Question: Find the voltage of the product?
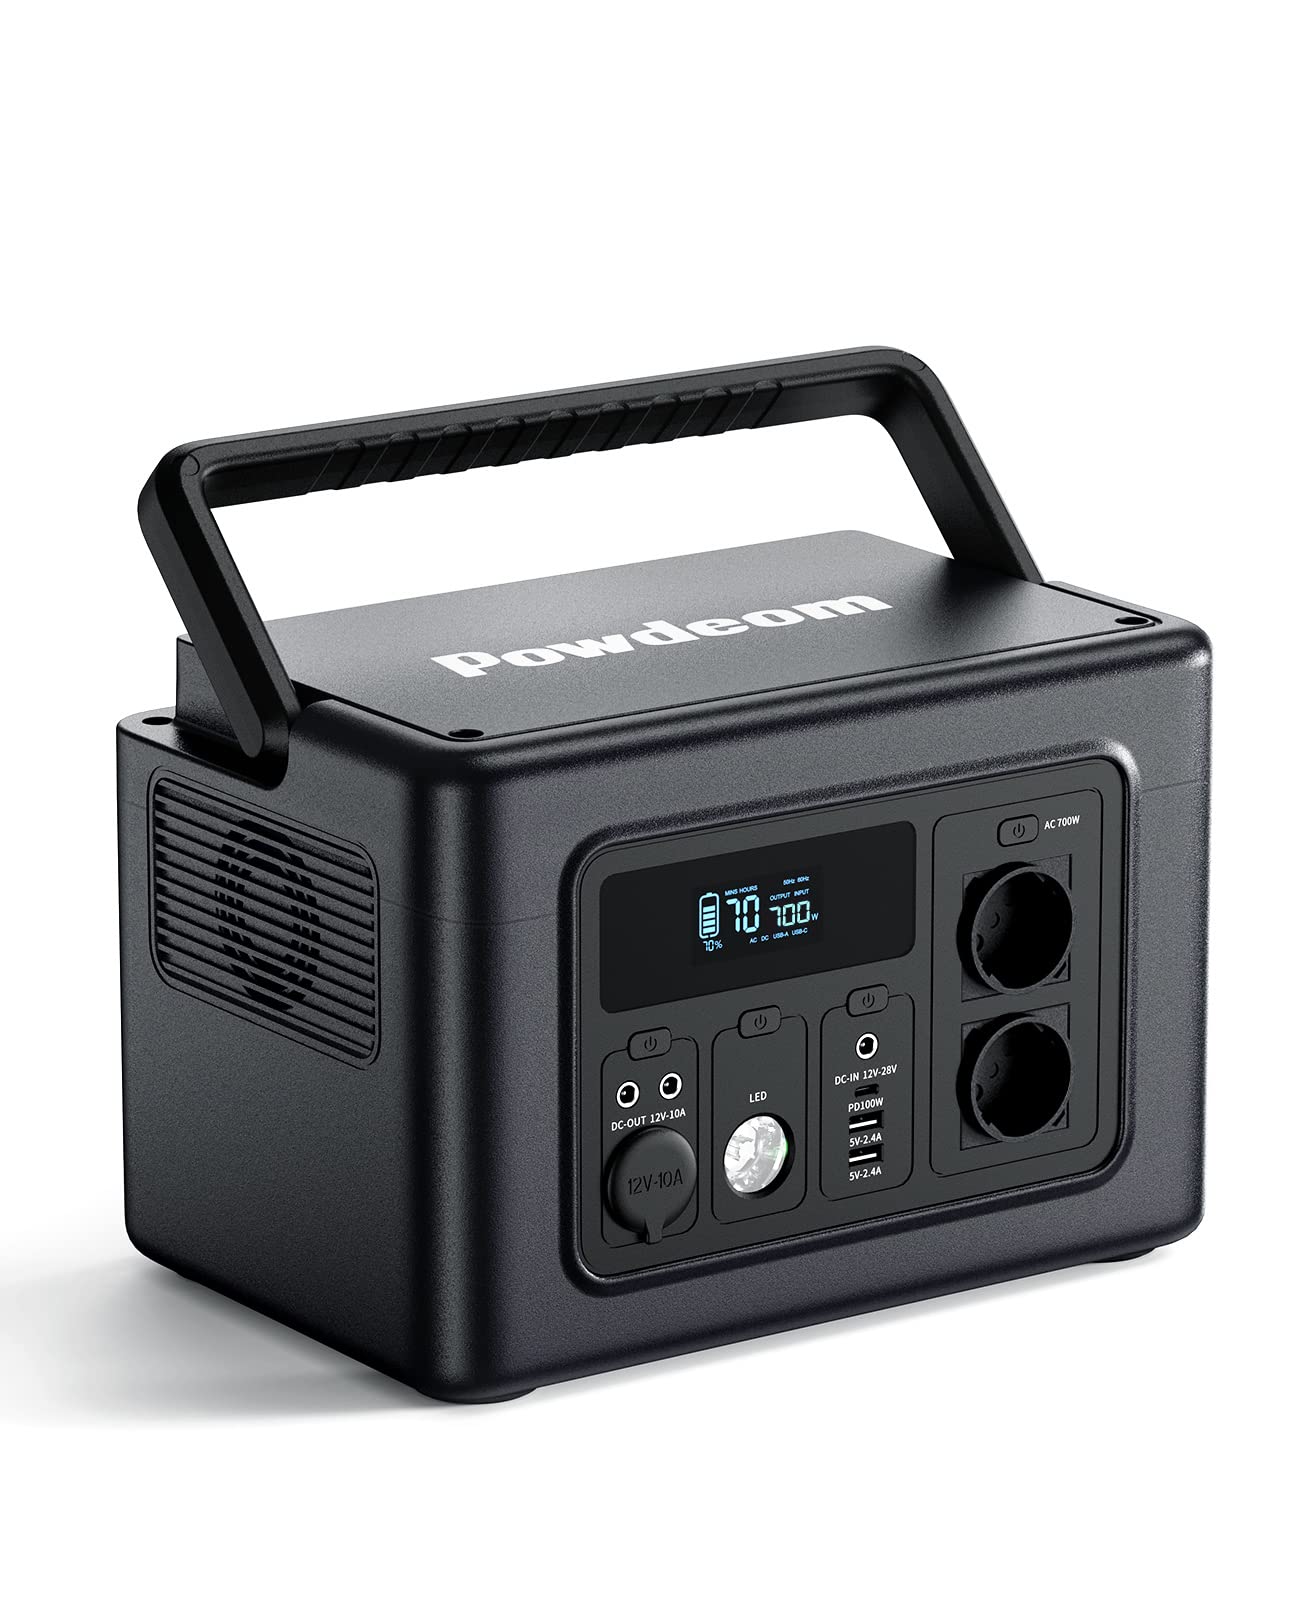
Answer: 12.0 volt